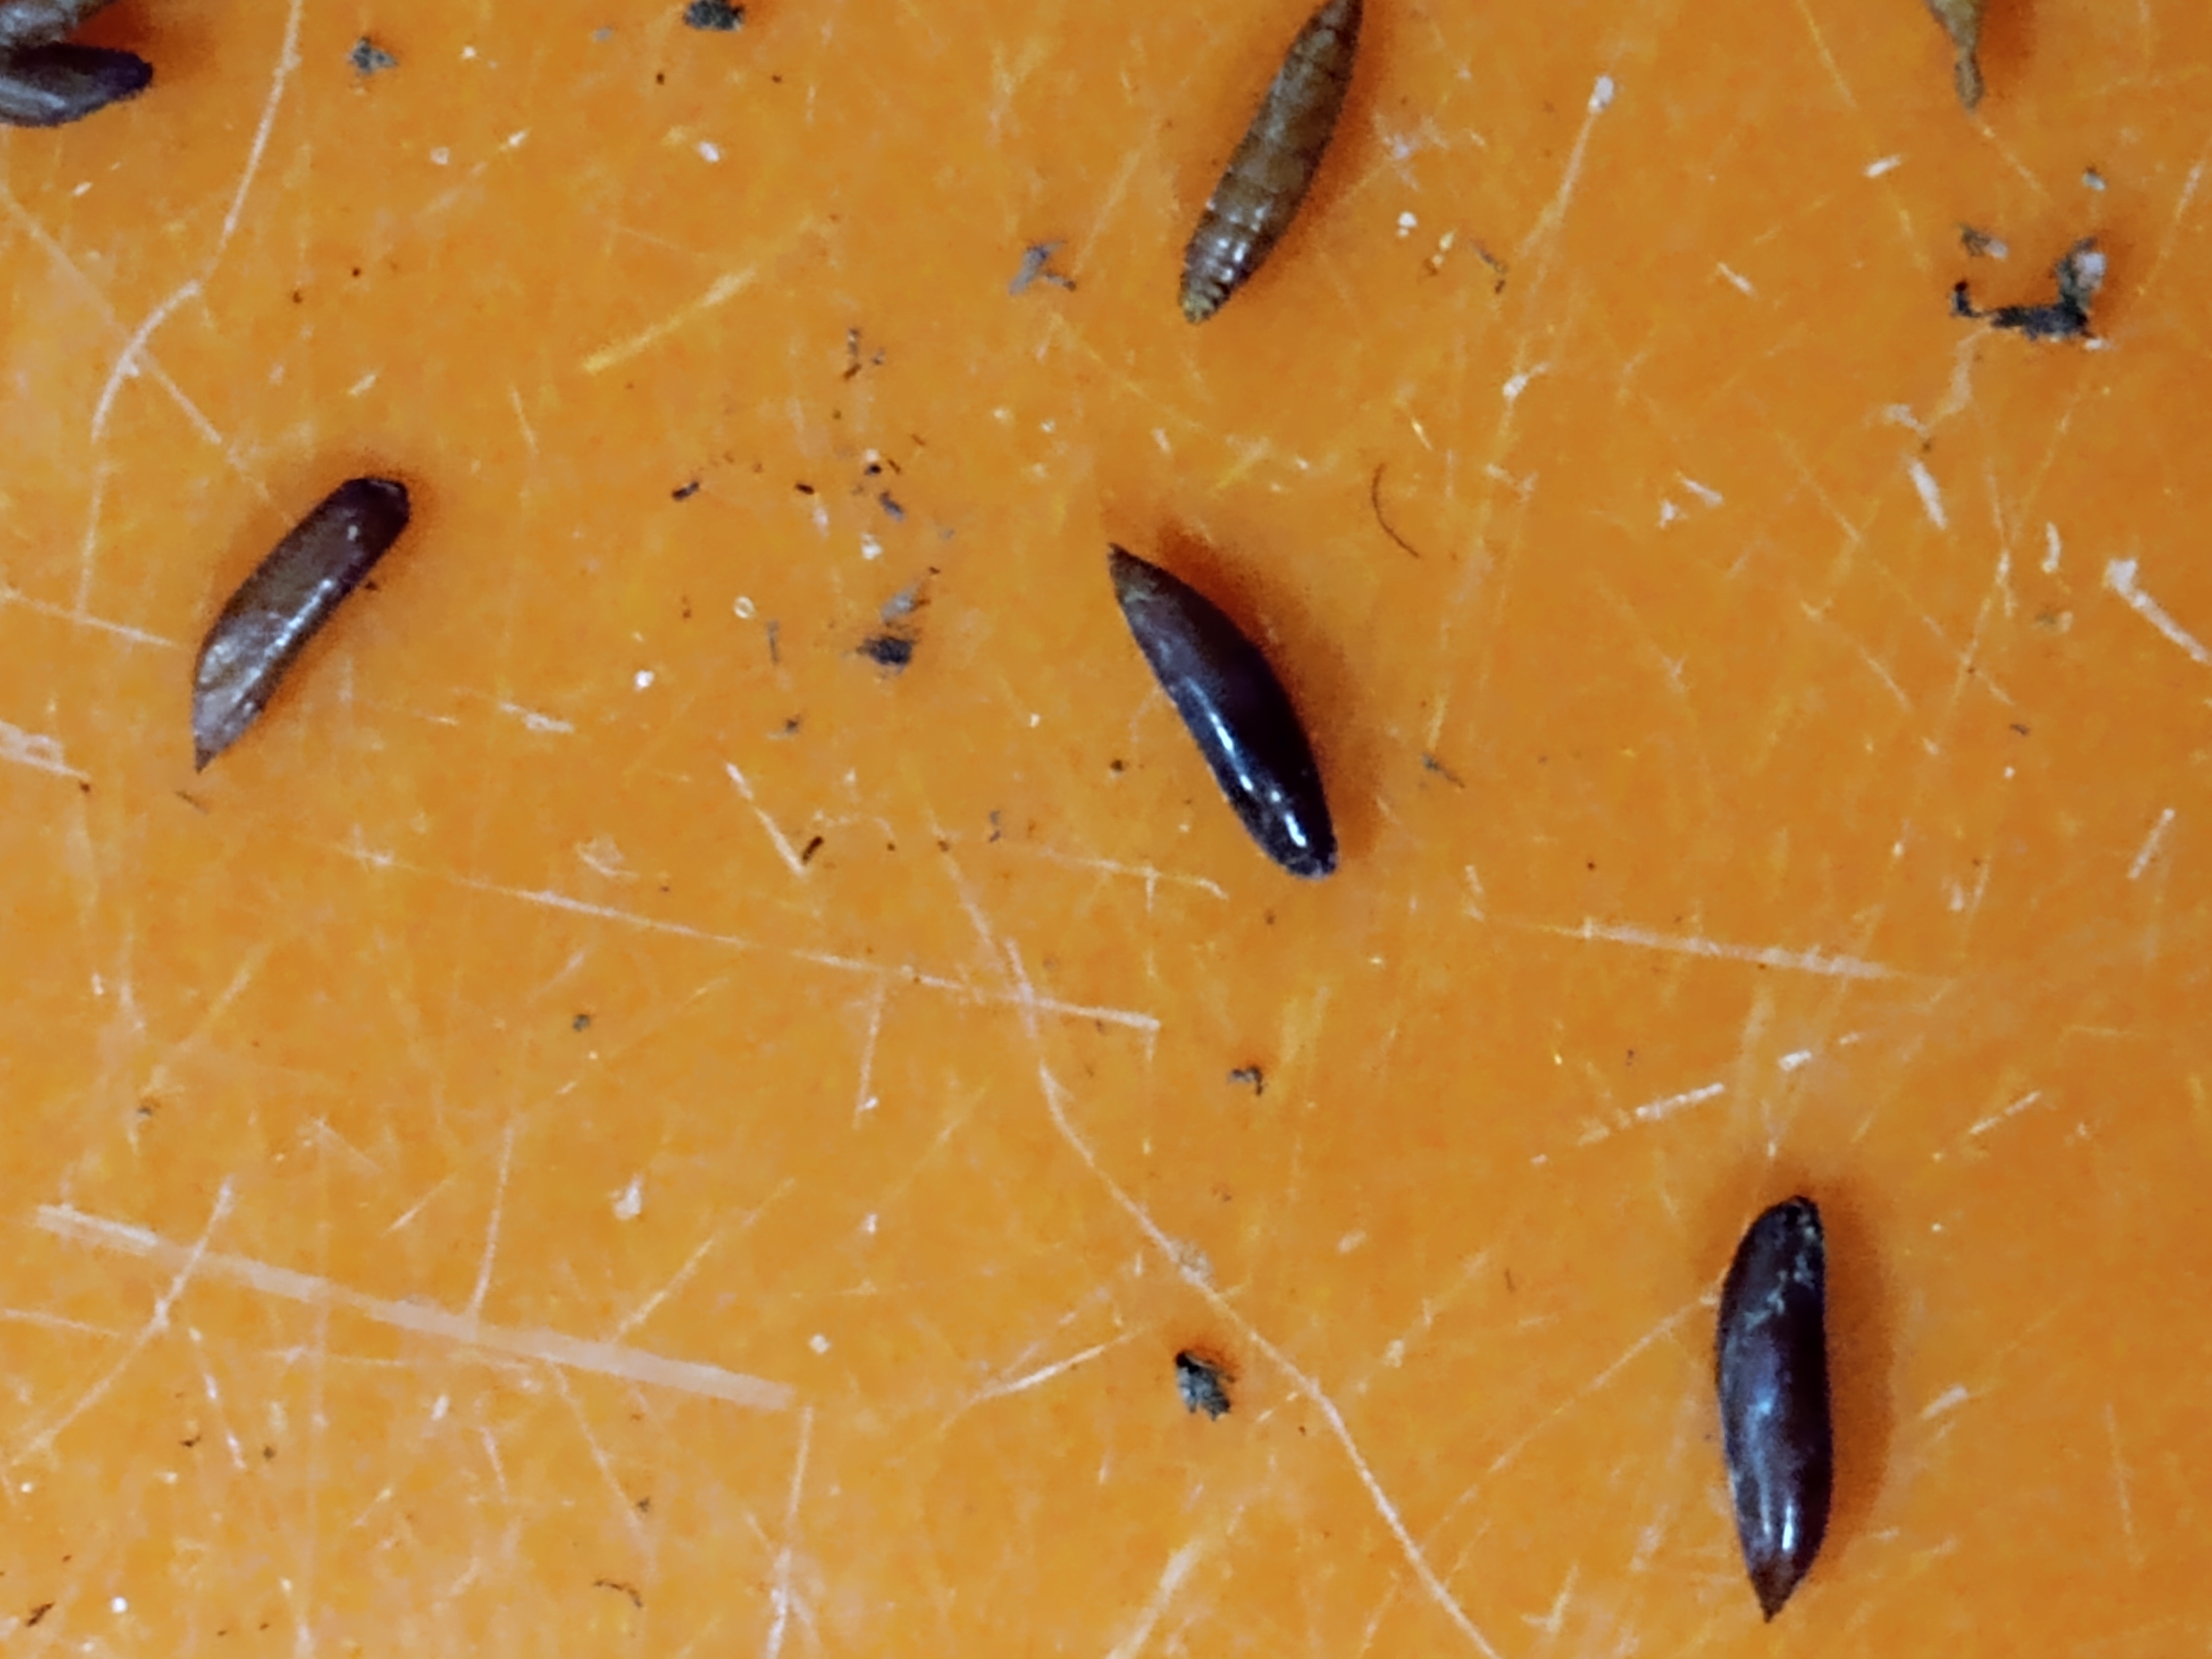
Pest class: hessian_fly